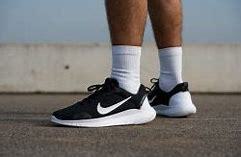
Brand: Nike
Model: Flex Experience Run 12